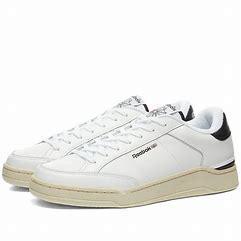
Brand: Reebok
Model: Ad Court